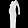
Label: Dress